Nissan NX

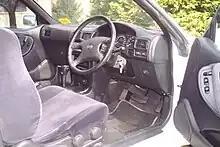
Interior

The 1.6 liter, made from 1990 to February 1993 had a carburetor fitted which tended to consume excessive fuel as it aged. From April 1993 to 1996, the 100NX was sold with a more efficient fuel injected setup. In November 1993 a version called the SR appeared. This stands for "Steel Roof" as this slightly sportier model was lighter and more rigid. The SR's engine produced somewhat more power than the regular GA16DS thanks to a modified control unit and an enlarged intake manifold. The gearing was also shorter than for the regular 1.6.